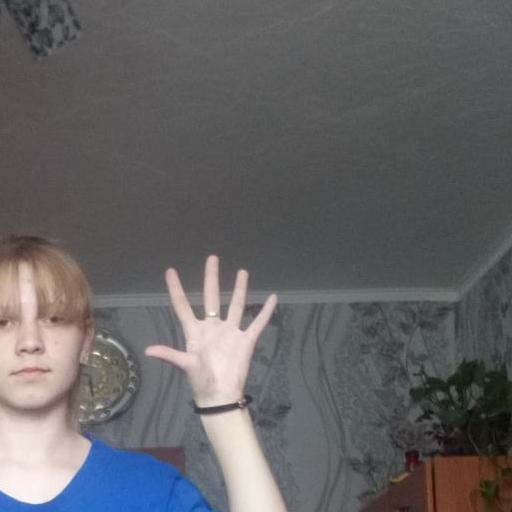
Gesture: palm